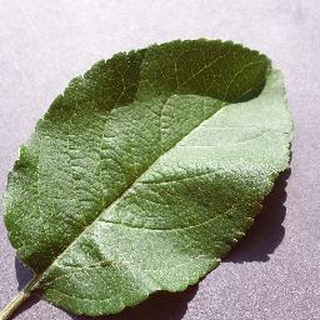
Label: healthy_apple